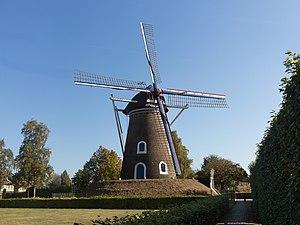
Lieshout est un village situé dans la commune néerlandaise de Laarbeek, dans la province du Brabant-Septentrional. Le 1ᵉʳ janvier 2011, le village comptait 4 340 habitants. Lieshout est connu pour la brasserie Bavaria.